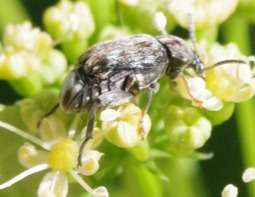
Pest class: pea_weevil